Déhus Dolmen

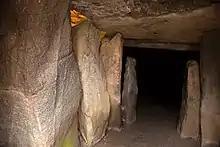

The Déhus dolmen is a Neolithic dolmen located in the parish of Clos du Valle on the island of Guernsey.